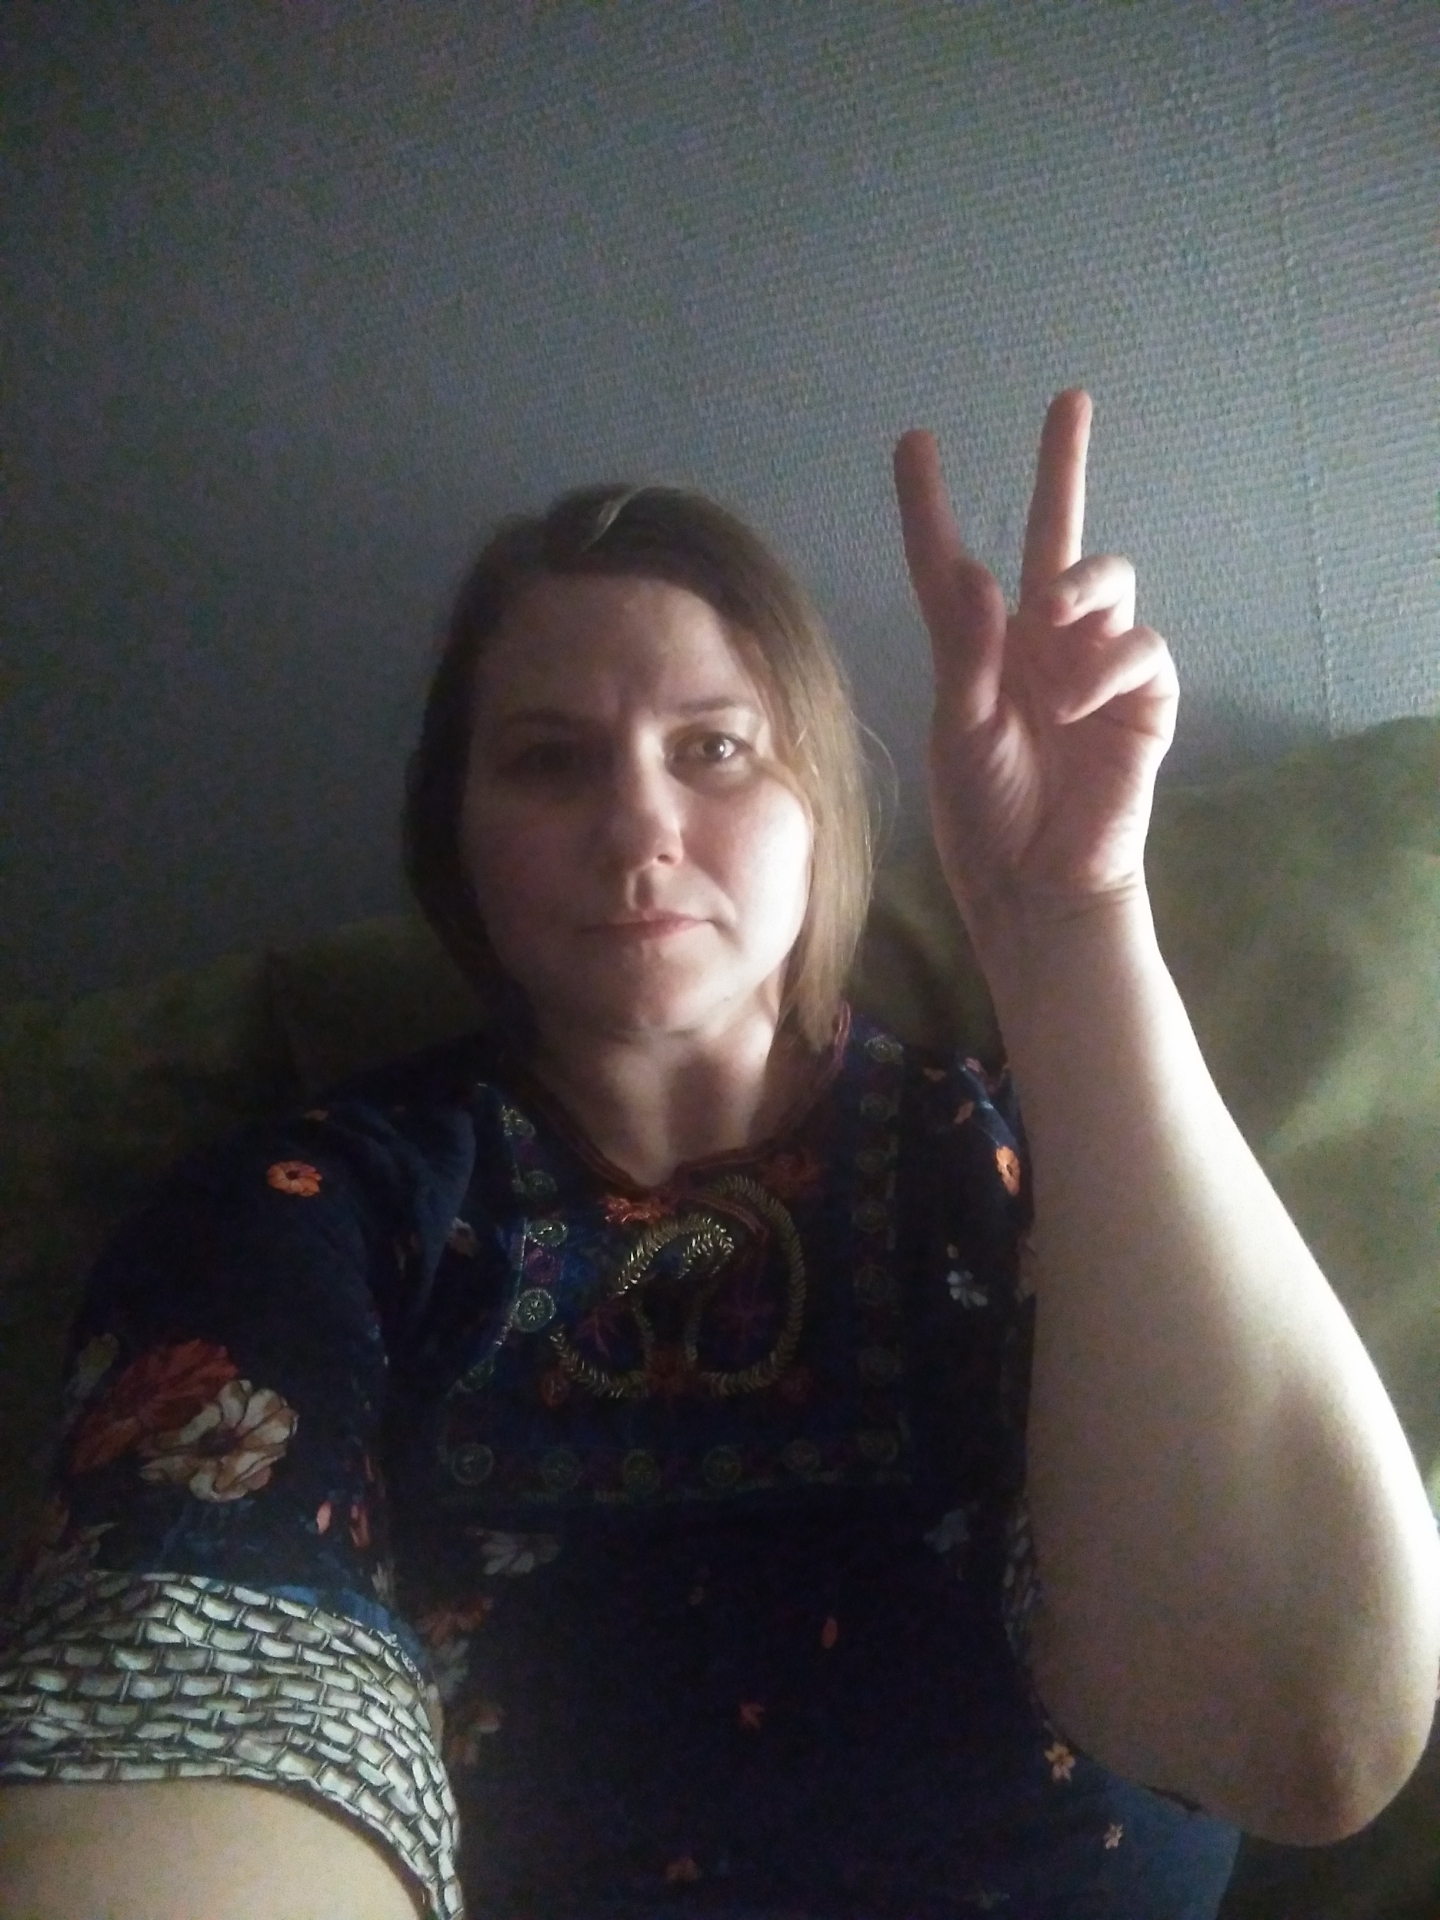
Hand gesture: peace